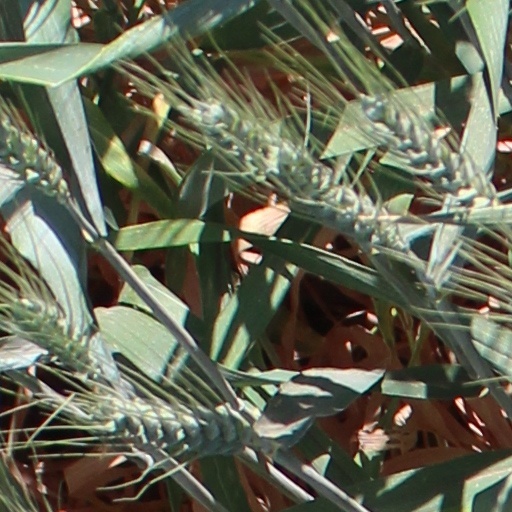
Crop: wheat